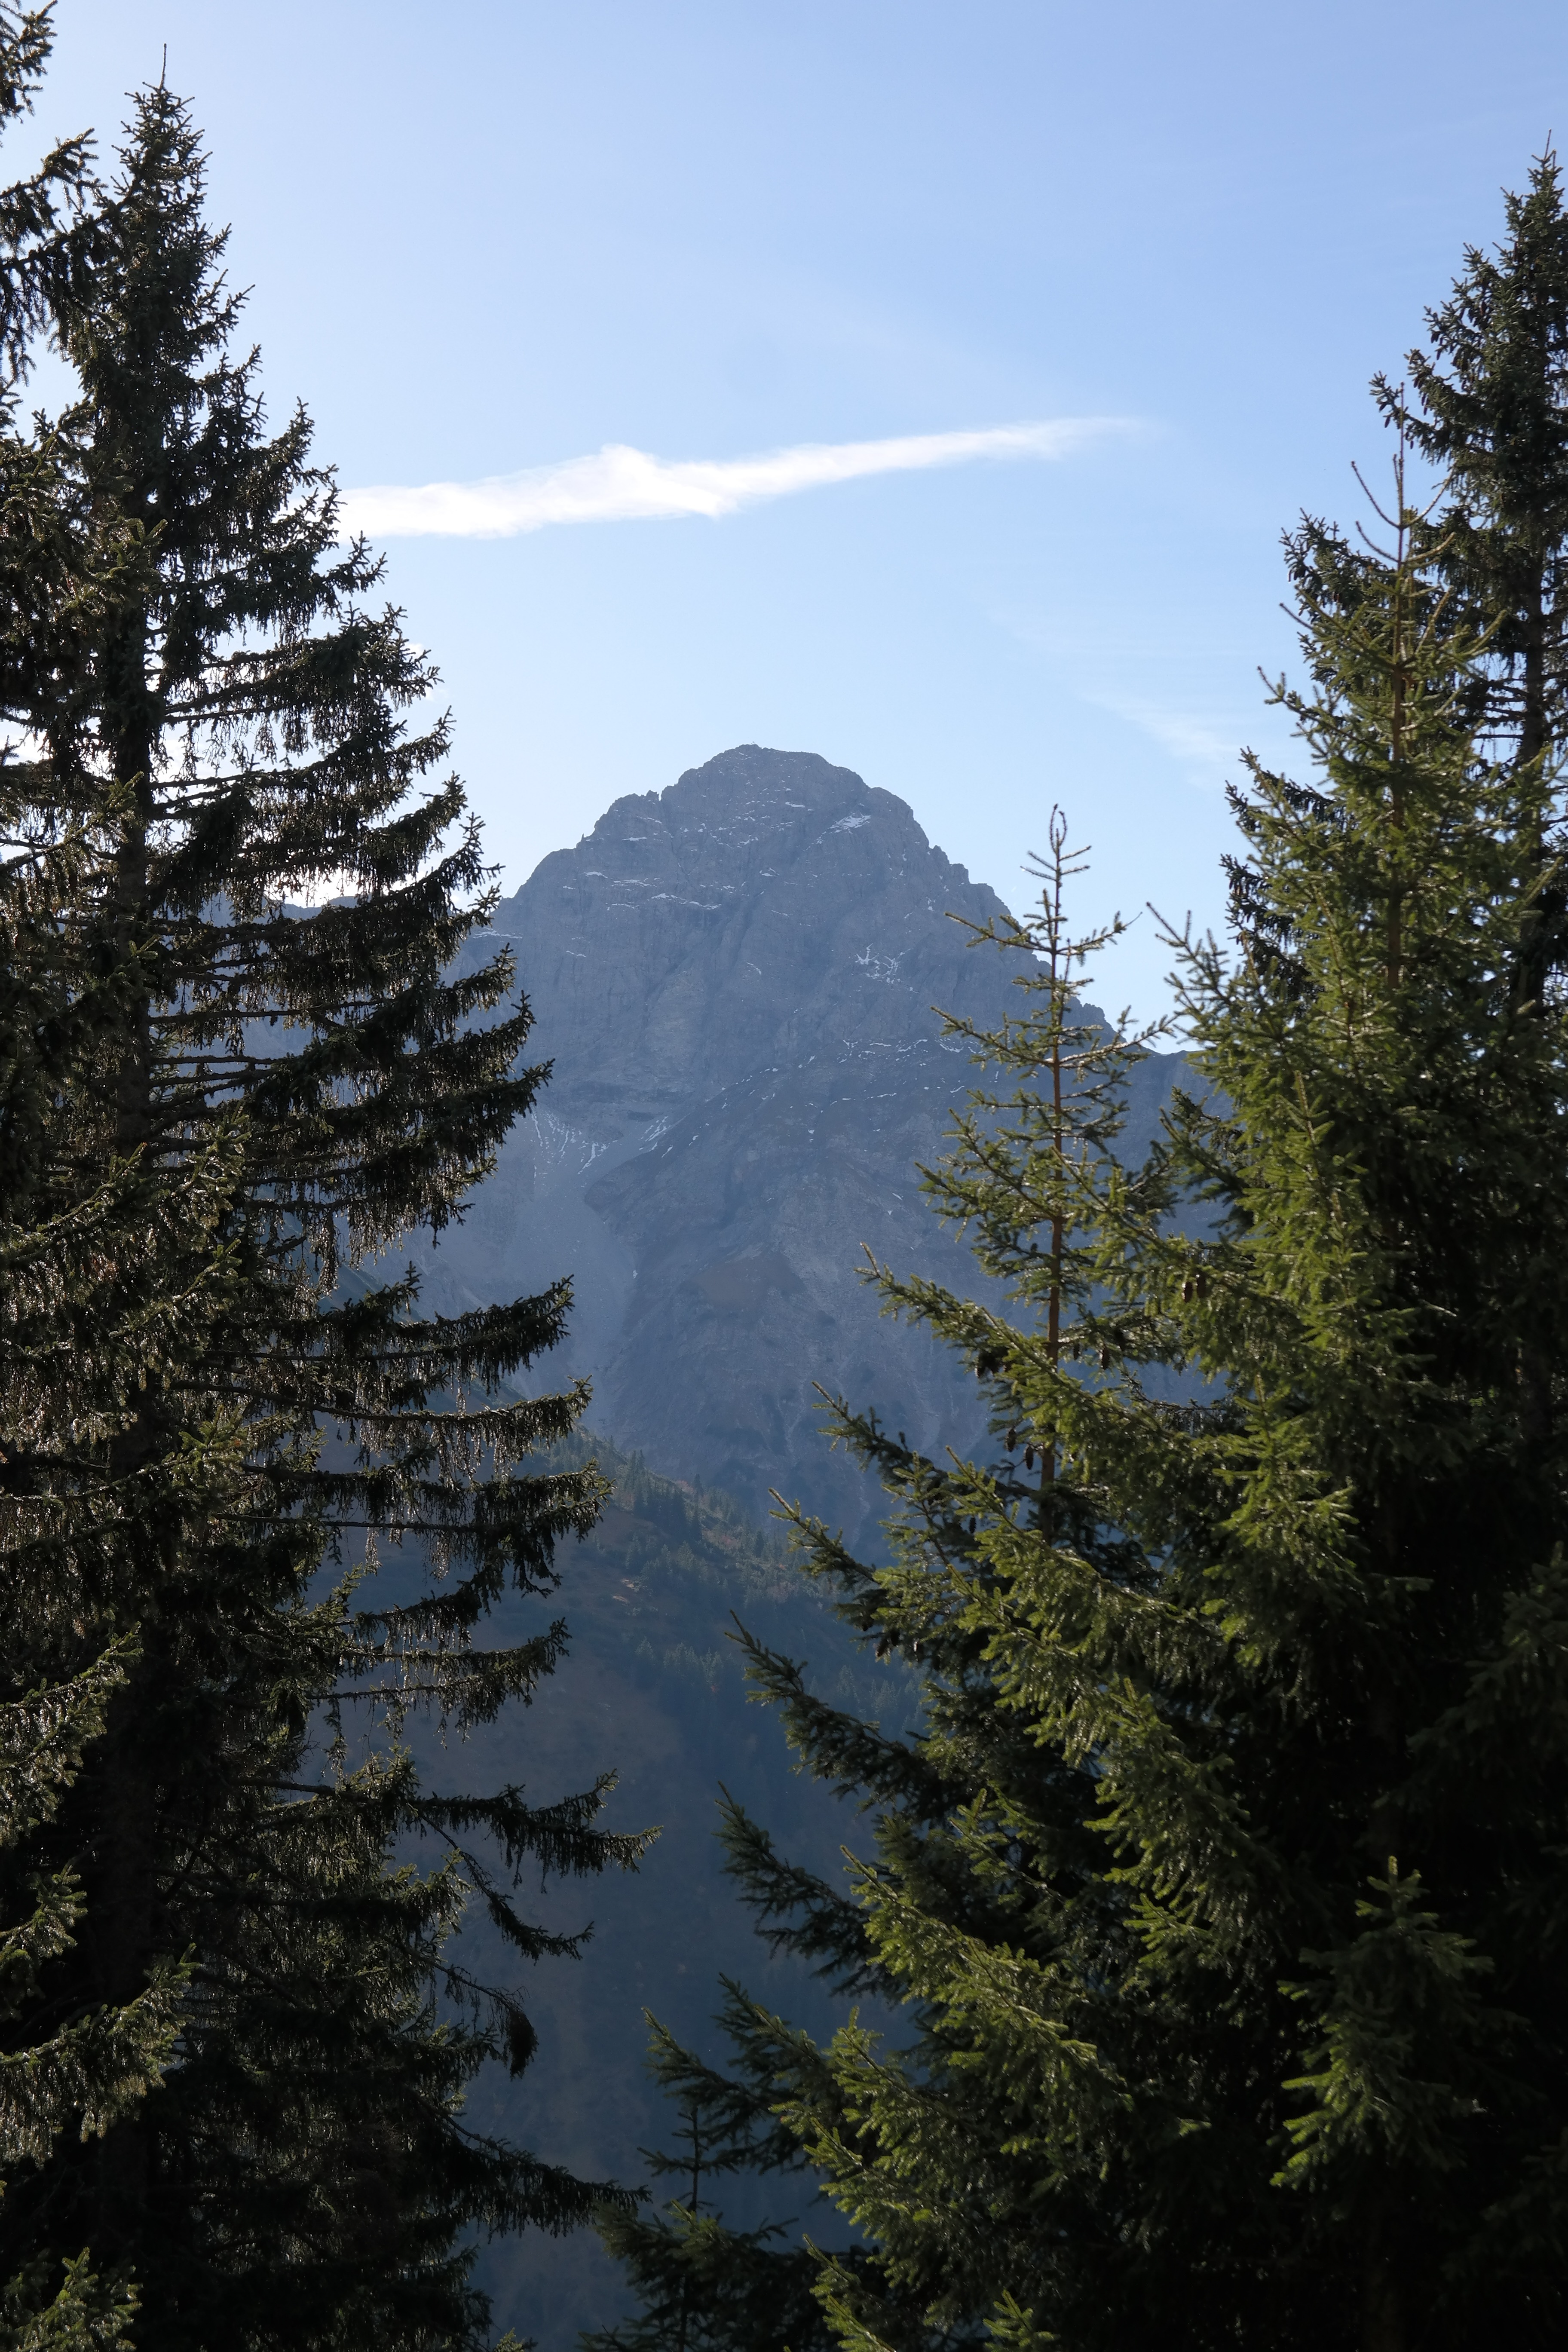
tree, nature, forest, wilderness, mountain, snow, plant, trail, lake, mountain range, reflection, alpine, fir, ridge, summit, mountain summit, trees, spruce, alps, outlook, vorarlberg, firs, larch, ecosystem, allg u alps, aries stone, woody plant, mountainous landforms, temperate coniferous forest, big aries stone, walser valley mountains